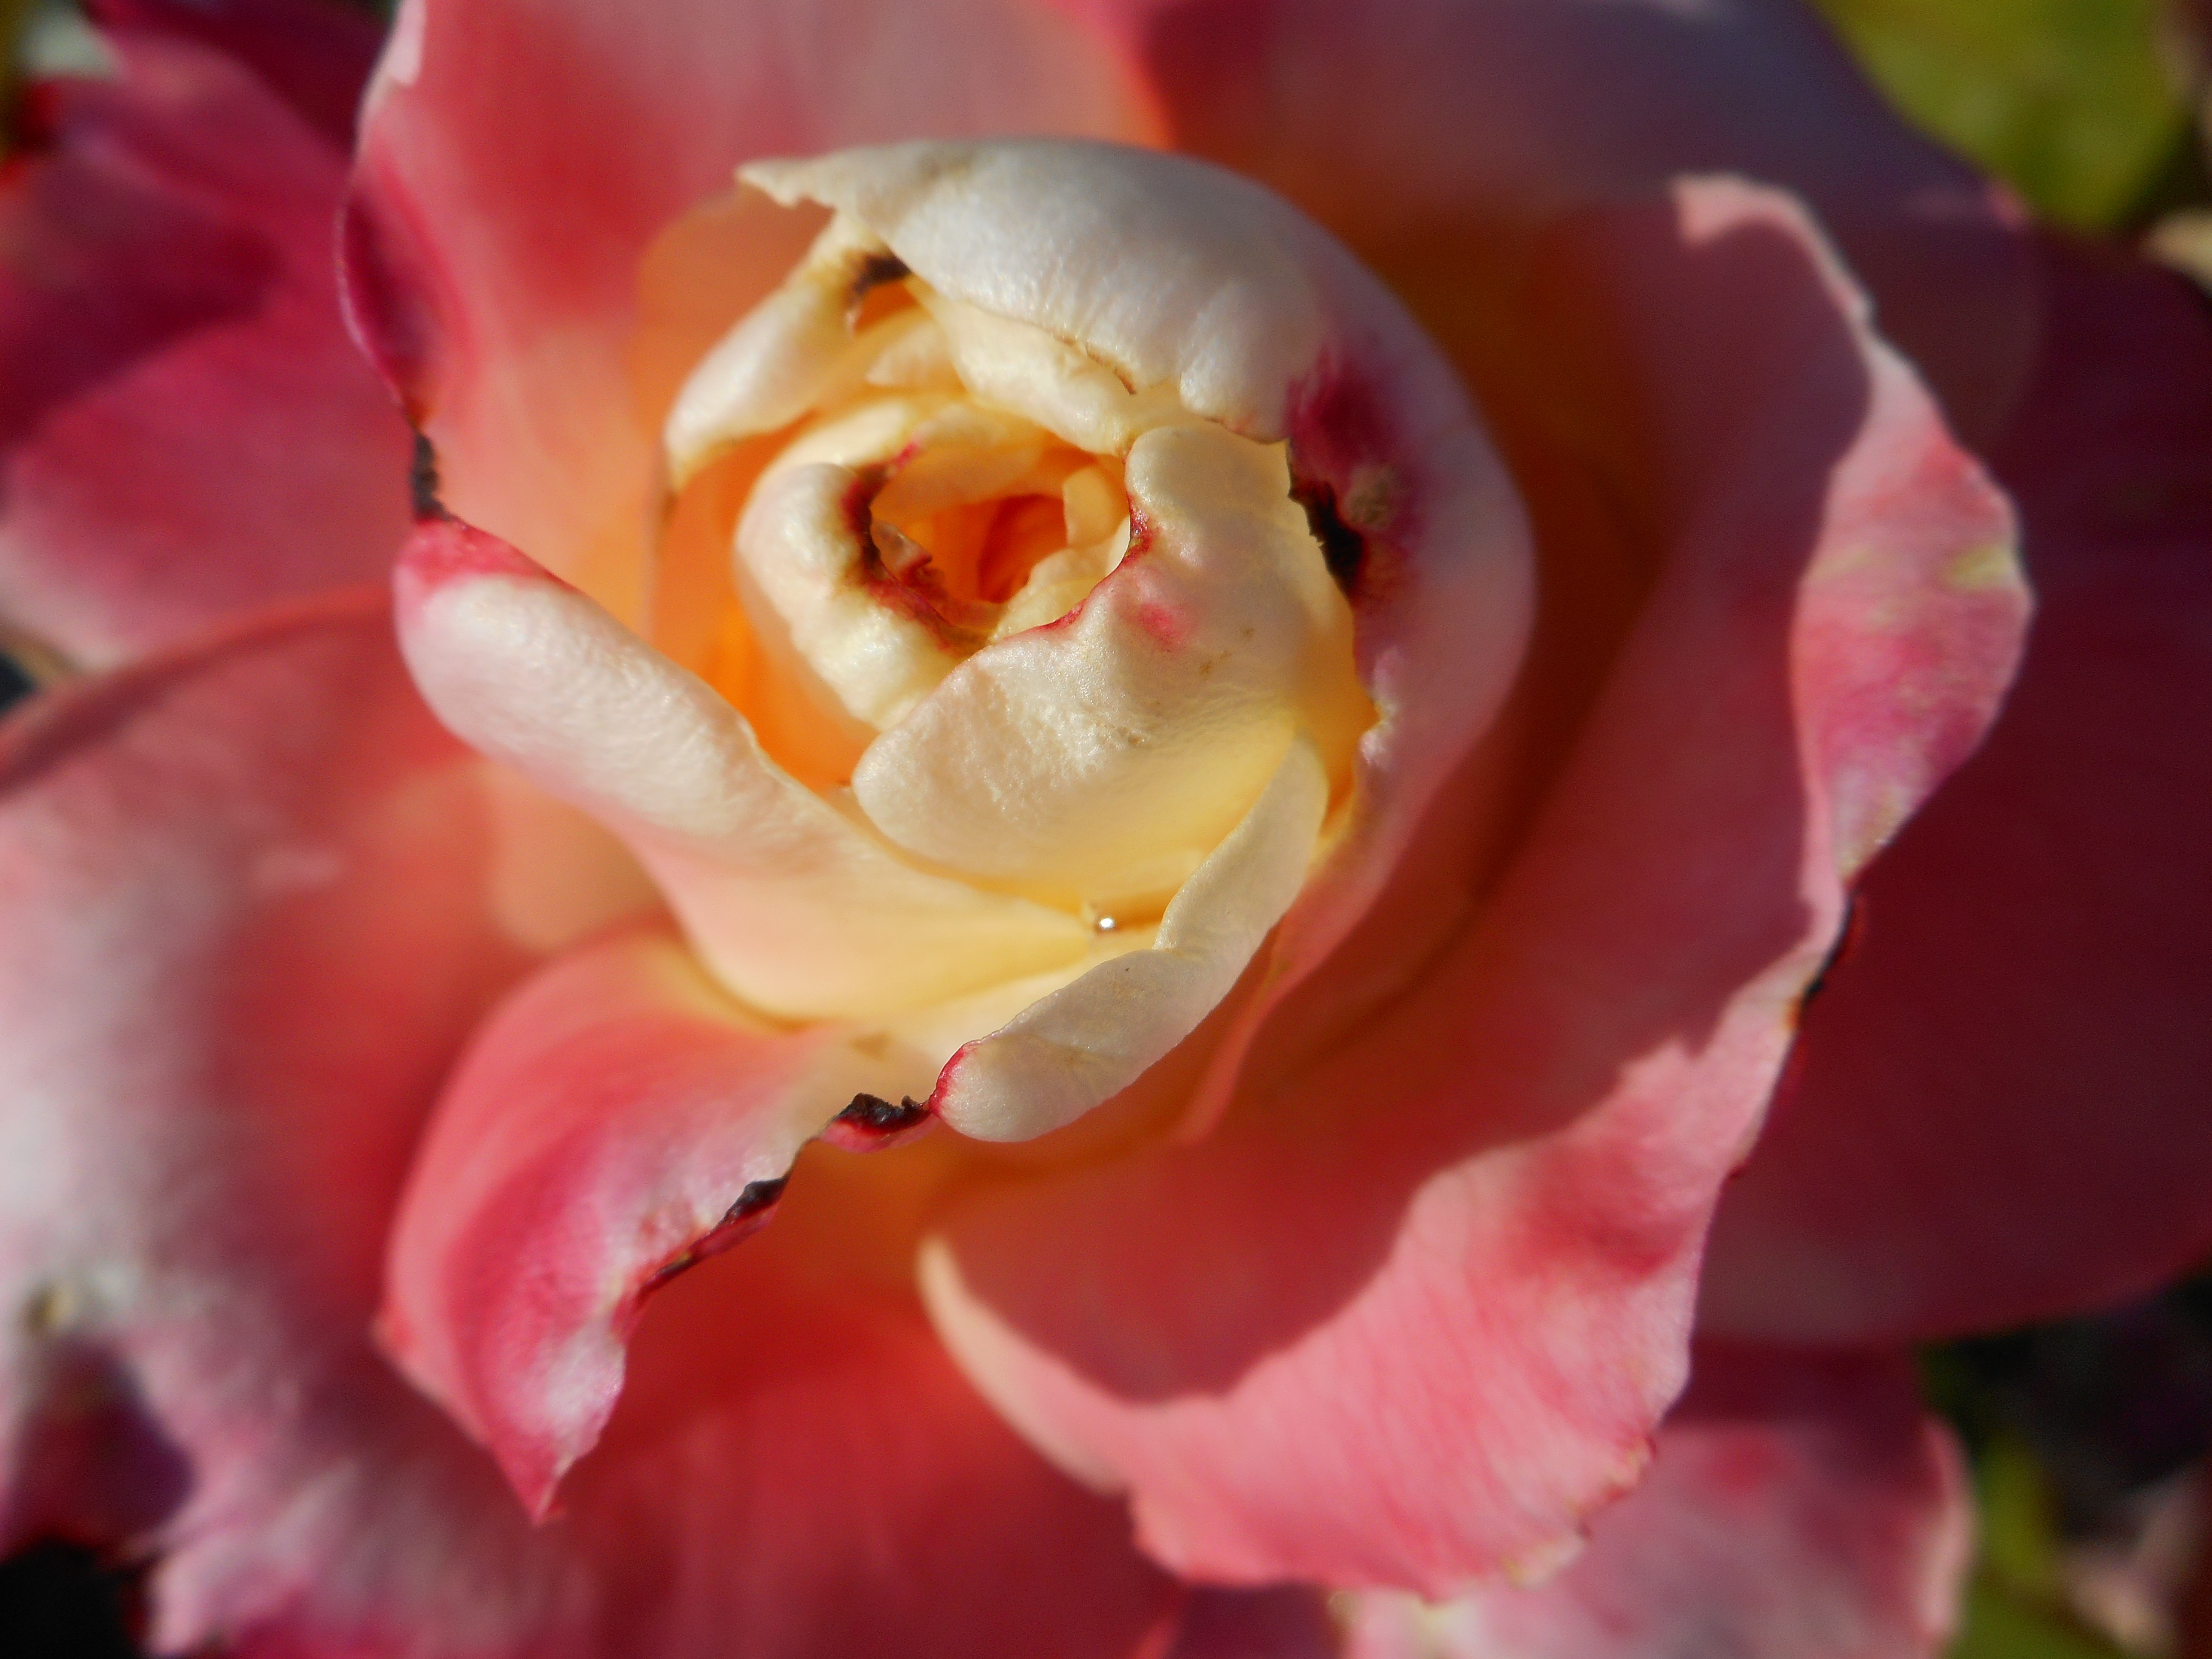
nature, blossom, plant, flower, petal, bloom, floral, rose, red, color, macro, fresh, yellow, pink, flora, botanical, close up, day, soft, macro photography, flowering plant, garden roses, rose family, land plant